Anna Lee Fisher

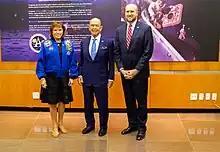
With U.S. Secretary of Commerce Wilbur Ross (center) and Chargé D'Affaires in Brasilia William W. Popp in 2019

Following the disaster, Fisher worked as the Deputy of the Mission Development Branch of the Astronaut Office, and as the astronaut office representative for Flight Data File issues. In that capacity, she served as the crew representative on the Crew Procedures Change Board. She served on the Astronaut Selection Board for NASA Astronaut Group 12 in 1987, and in the Space Station Support Office, where she worked part-time in the Space Station Operations Branch. In this role she was the crew representative supporting space station development in the areas of training, operations concepts, and the health maintenance facility.